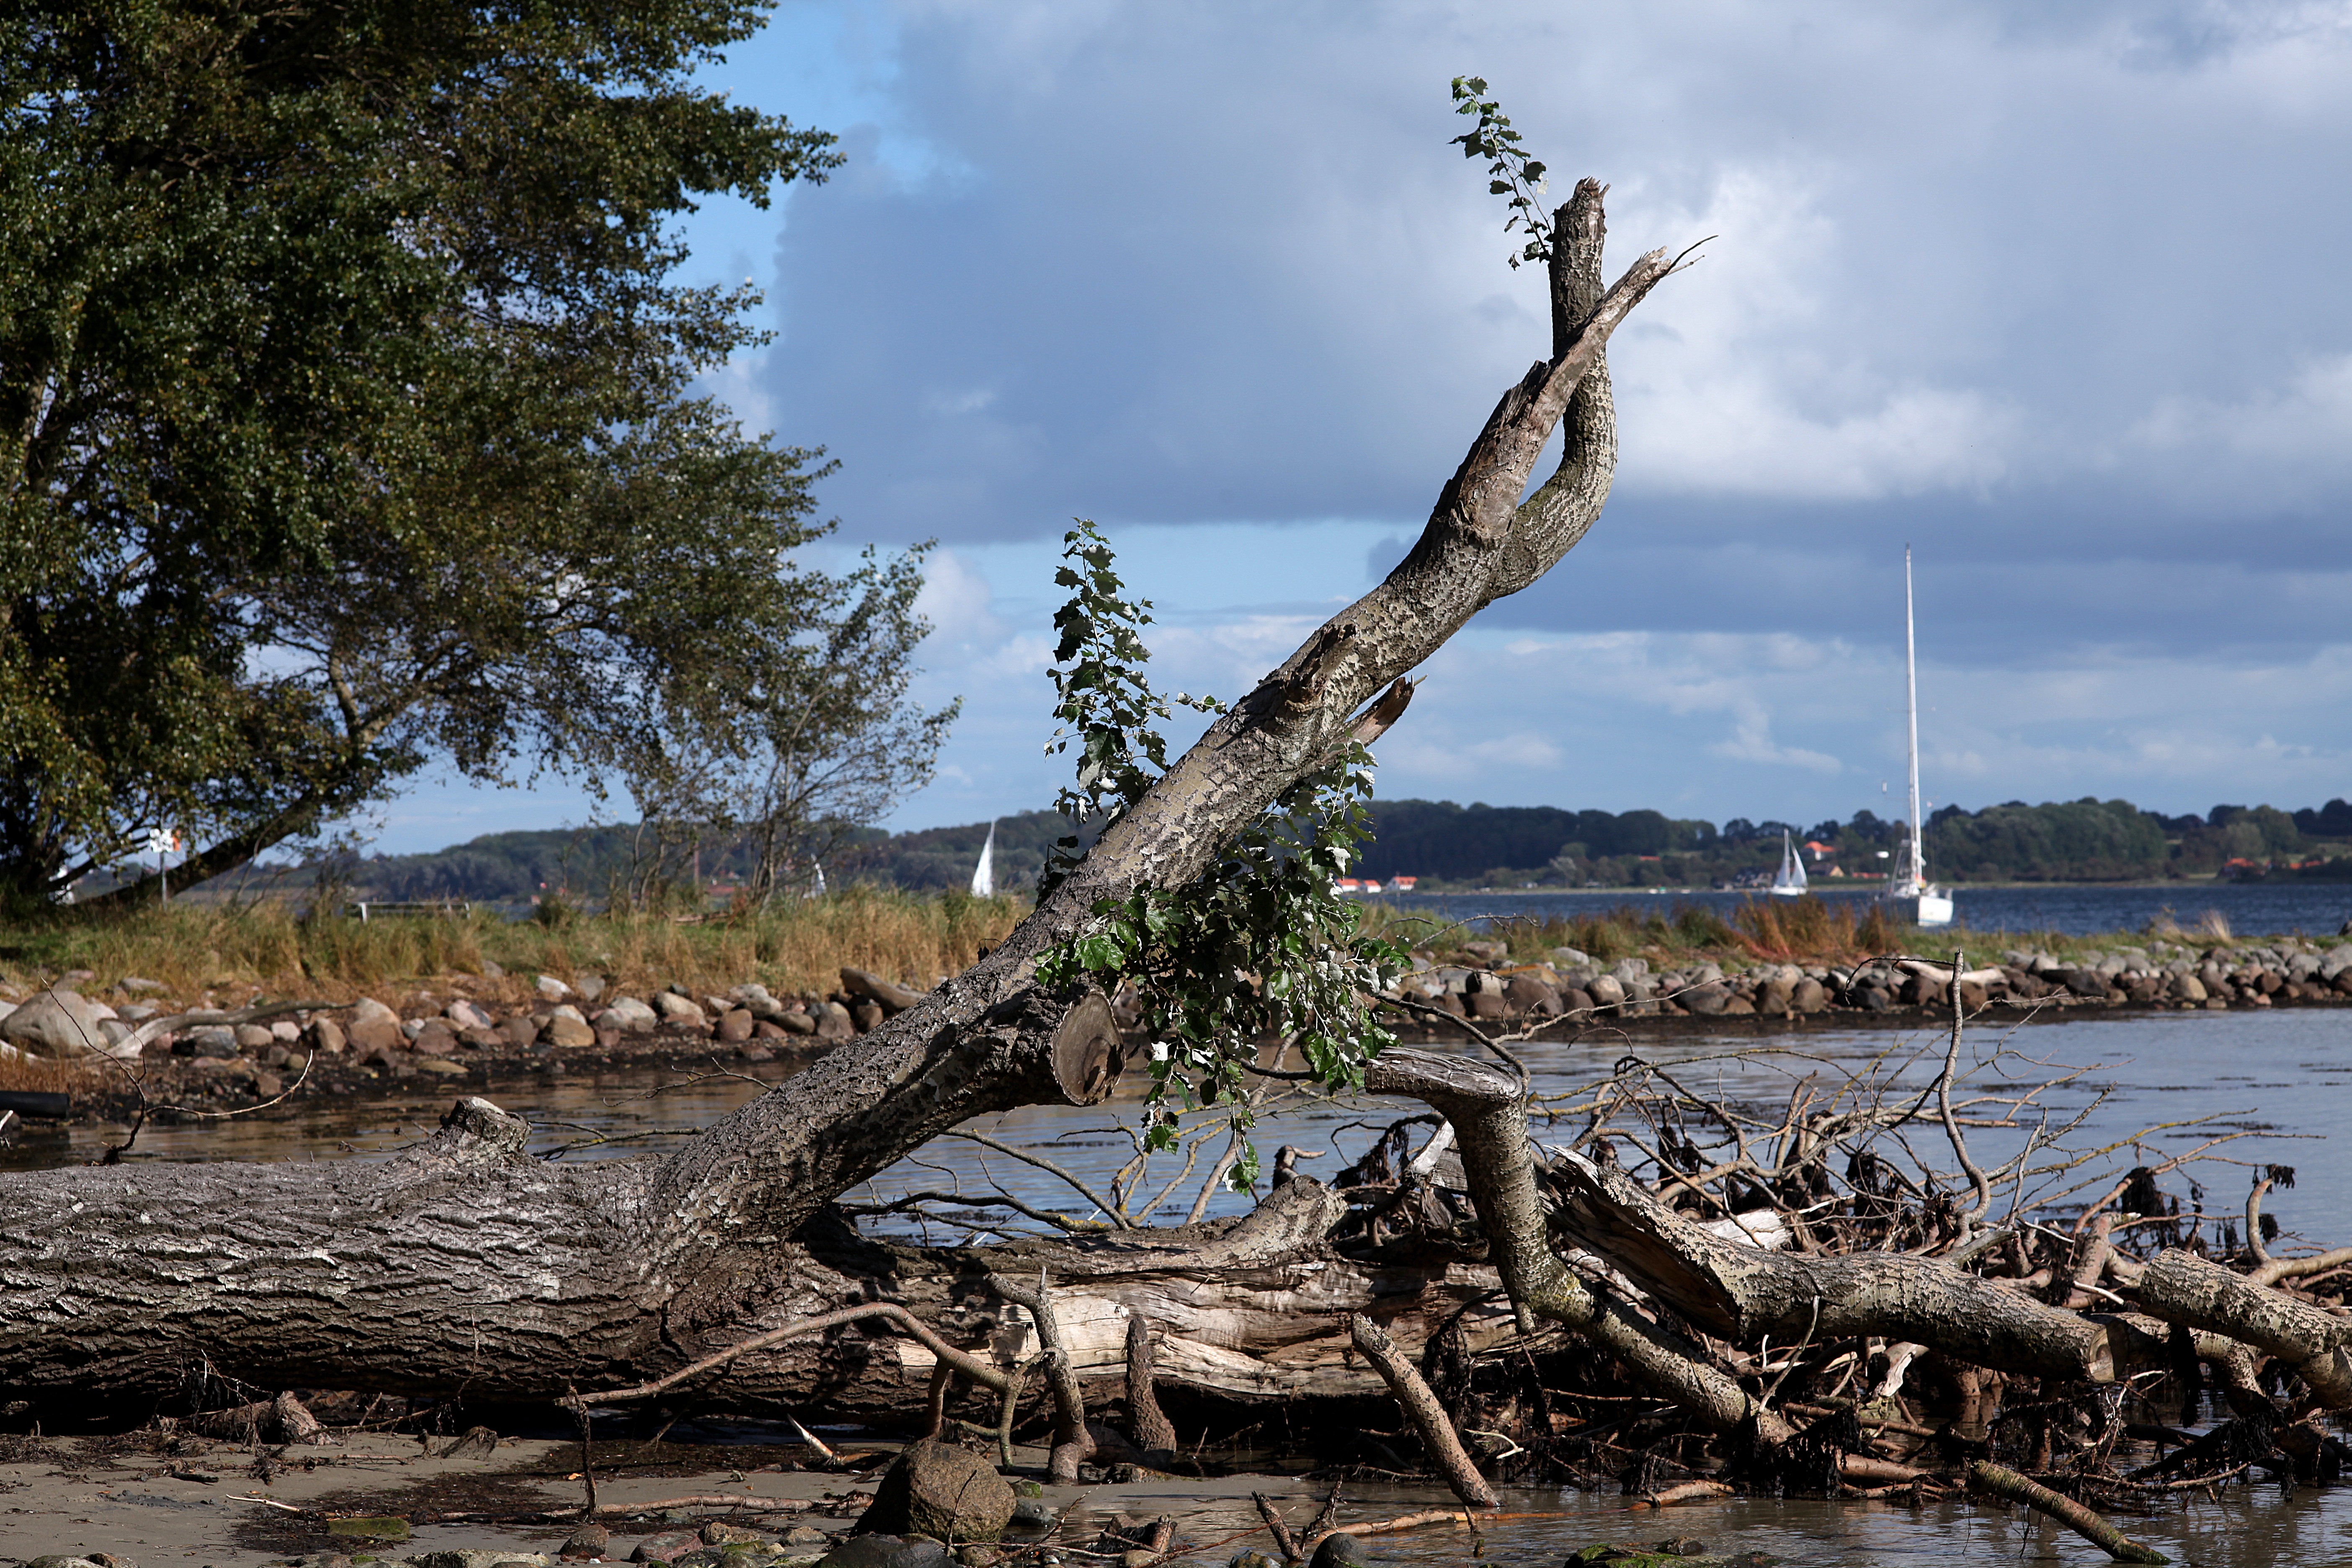
landscape, tree, water, plant, sky, sun, river, summer, wildlife, holiday, crocodile, sail, wetland, mood, forward, baltic sea, crocodilia, woody plant